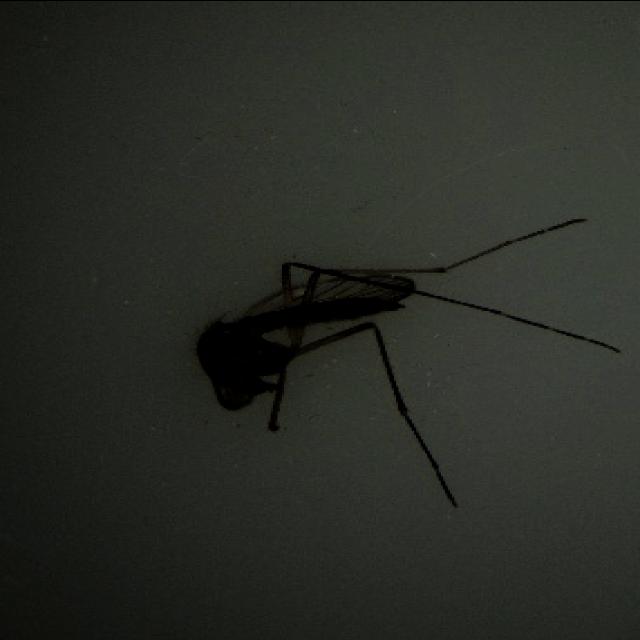
Species: aedes_vexans